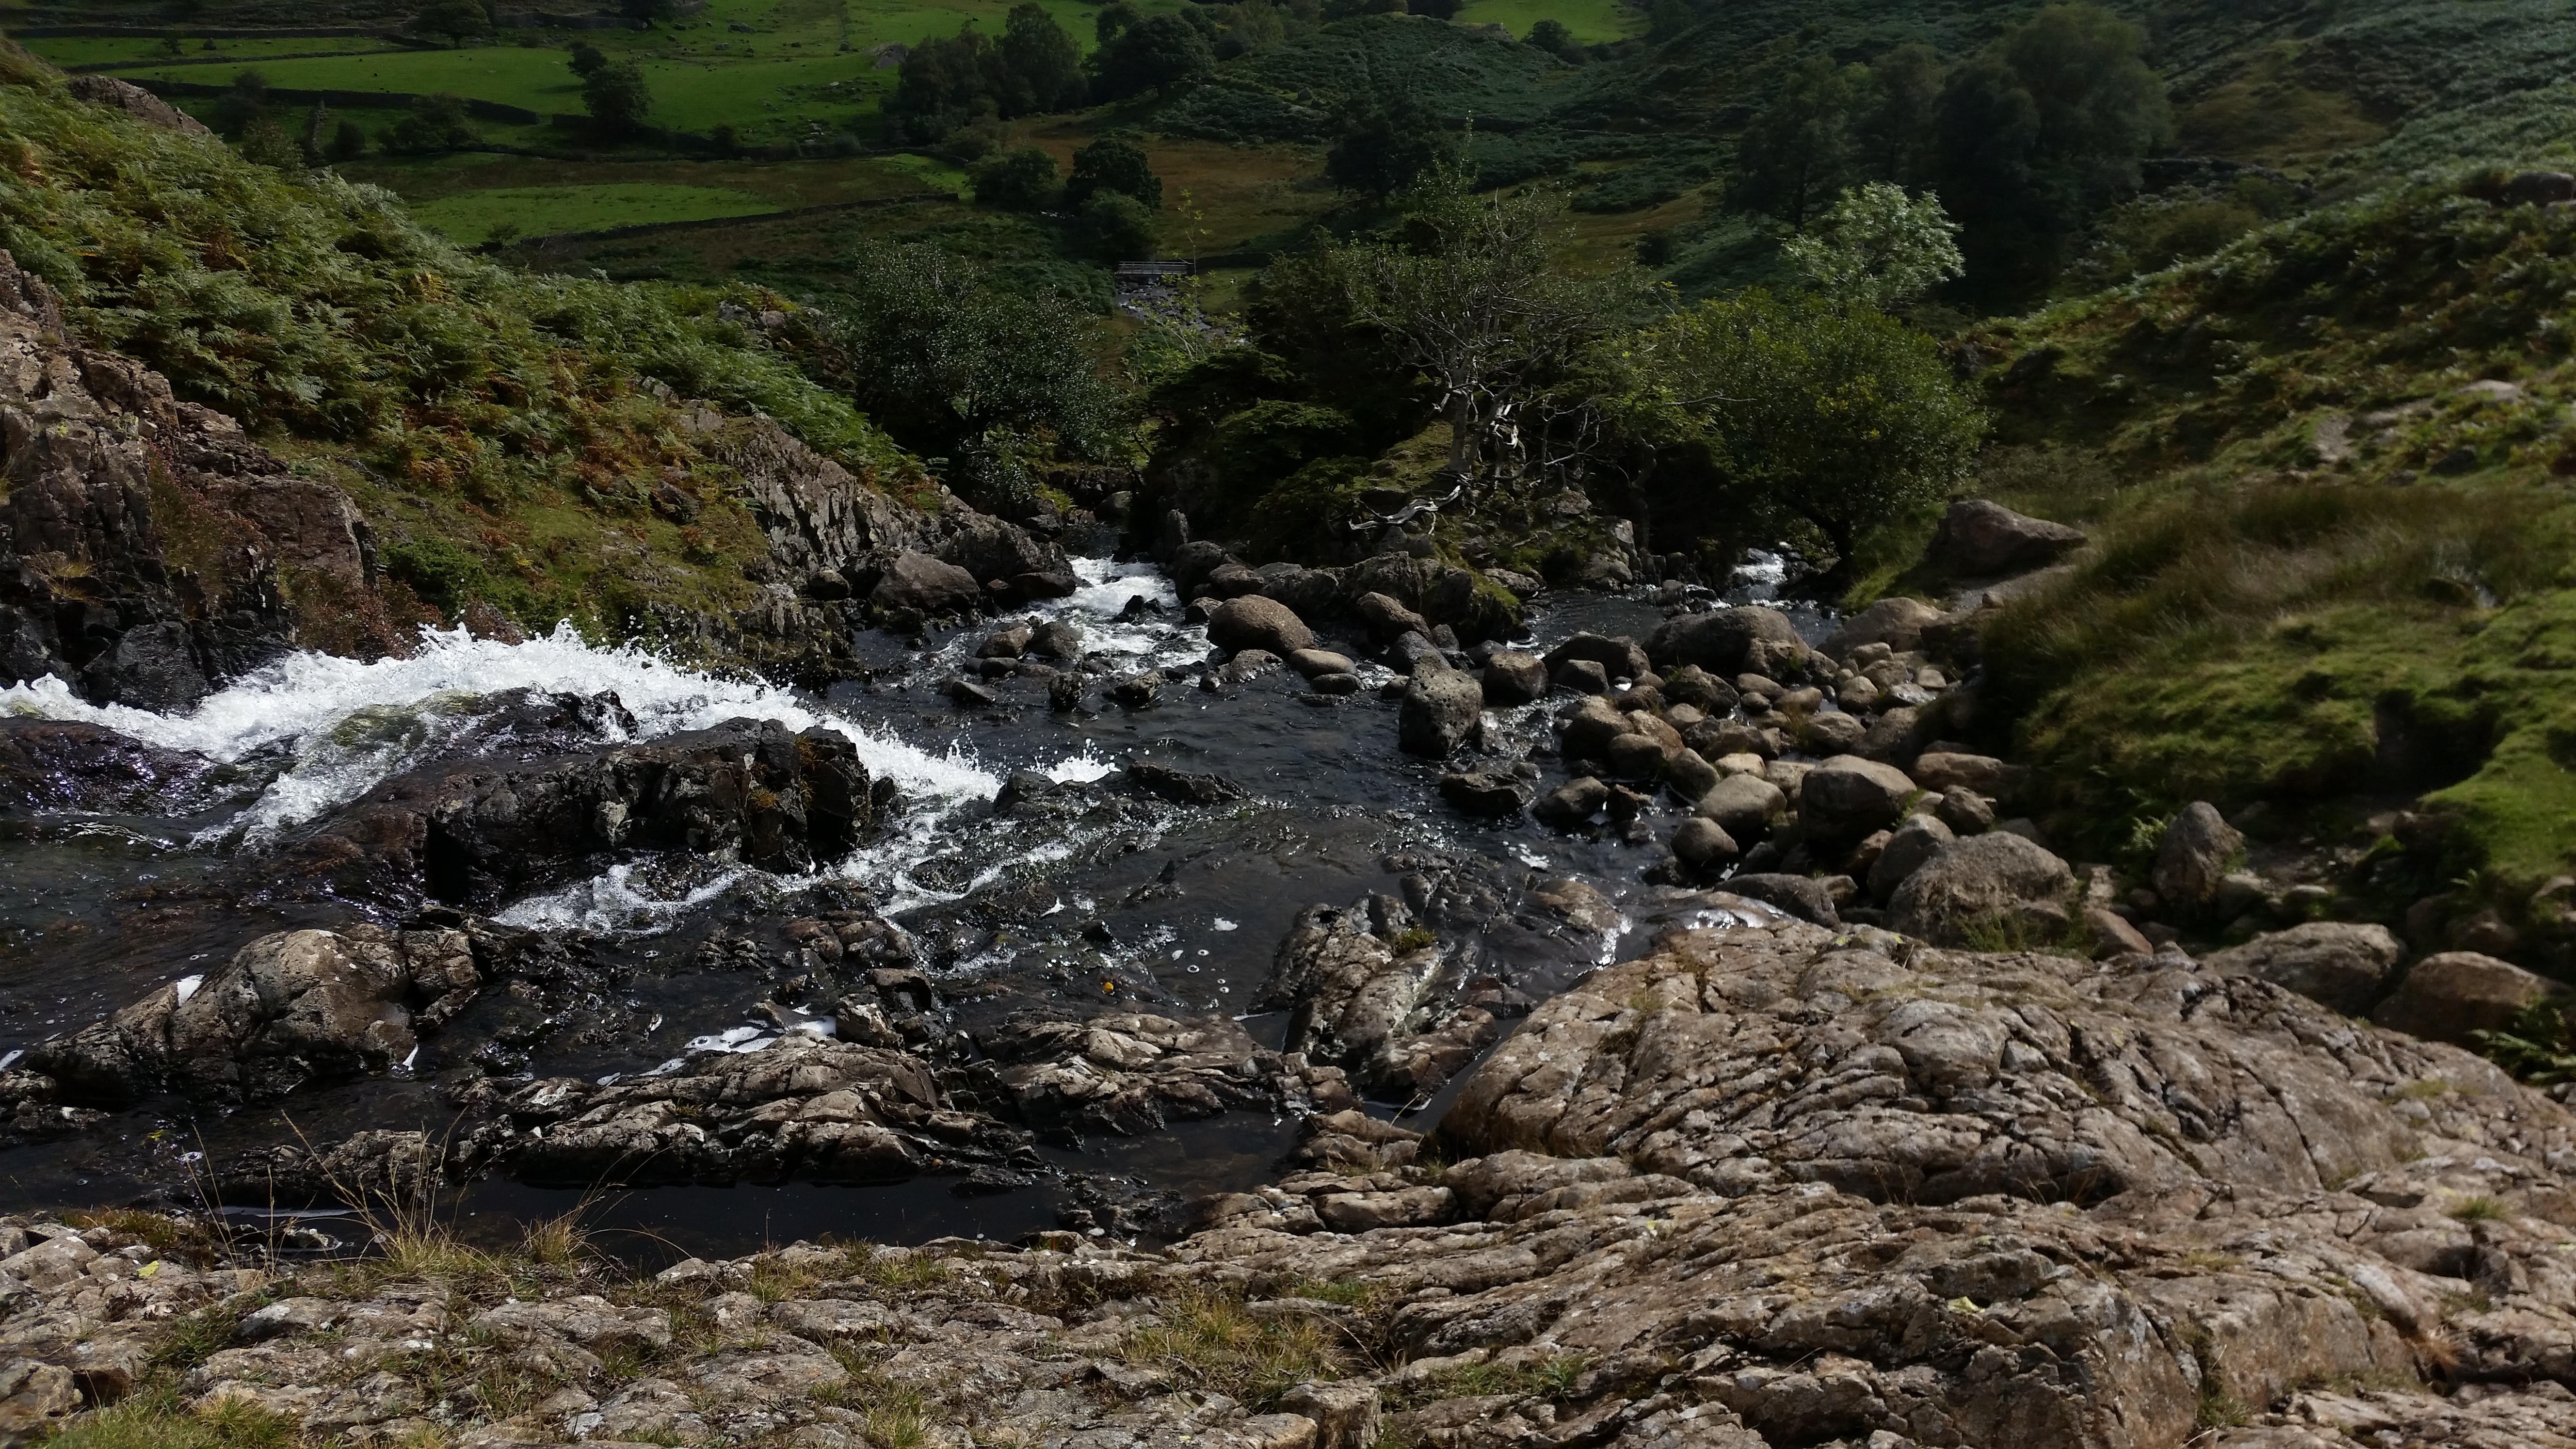
landscape, coast, water, nature, outdoor, rock, waterfall, wilderness, mountain, trail, countryside, adventure, river, valley, summer, stream, scenic, natural, rapid, overcast, terrain, ridge, rocks, england, geology, reflections, water feature, lake district, mountainous landforms, geological phenomenon